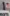
Number: 1